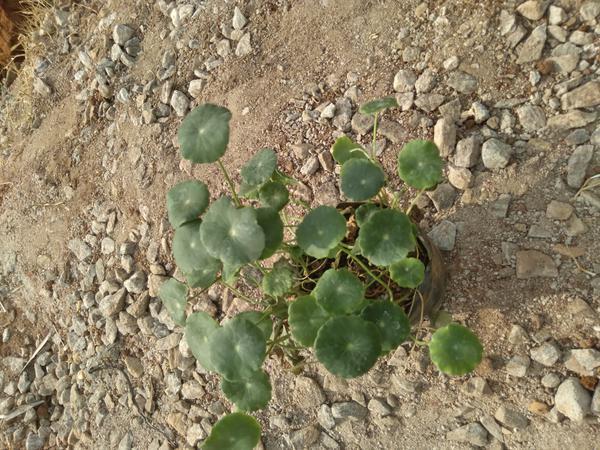
Plant: Brahmi